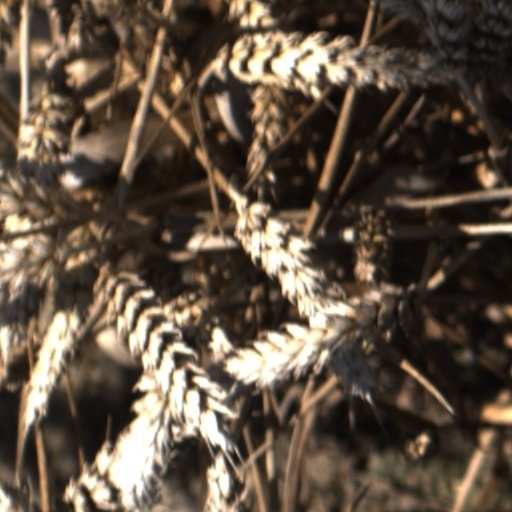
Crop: wheat